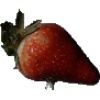
Label: Strawberry 1